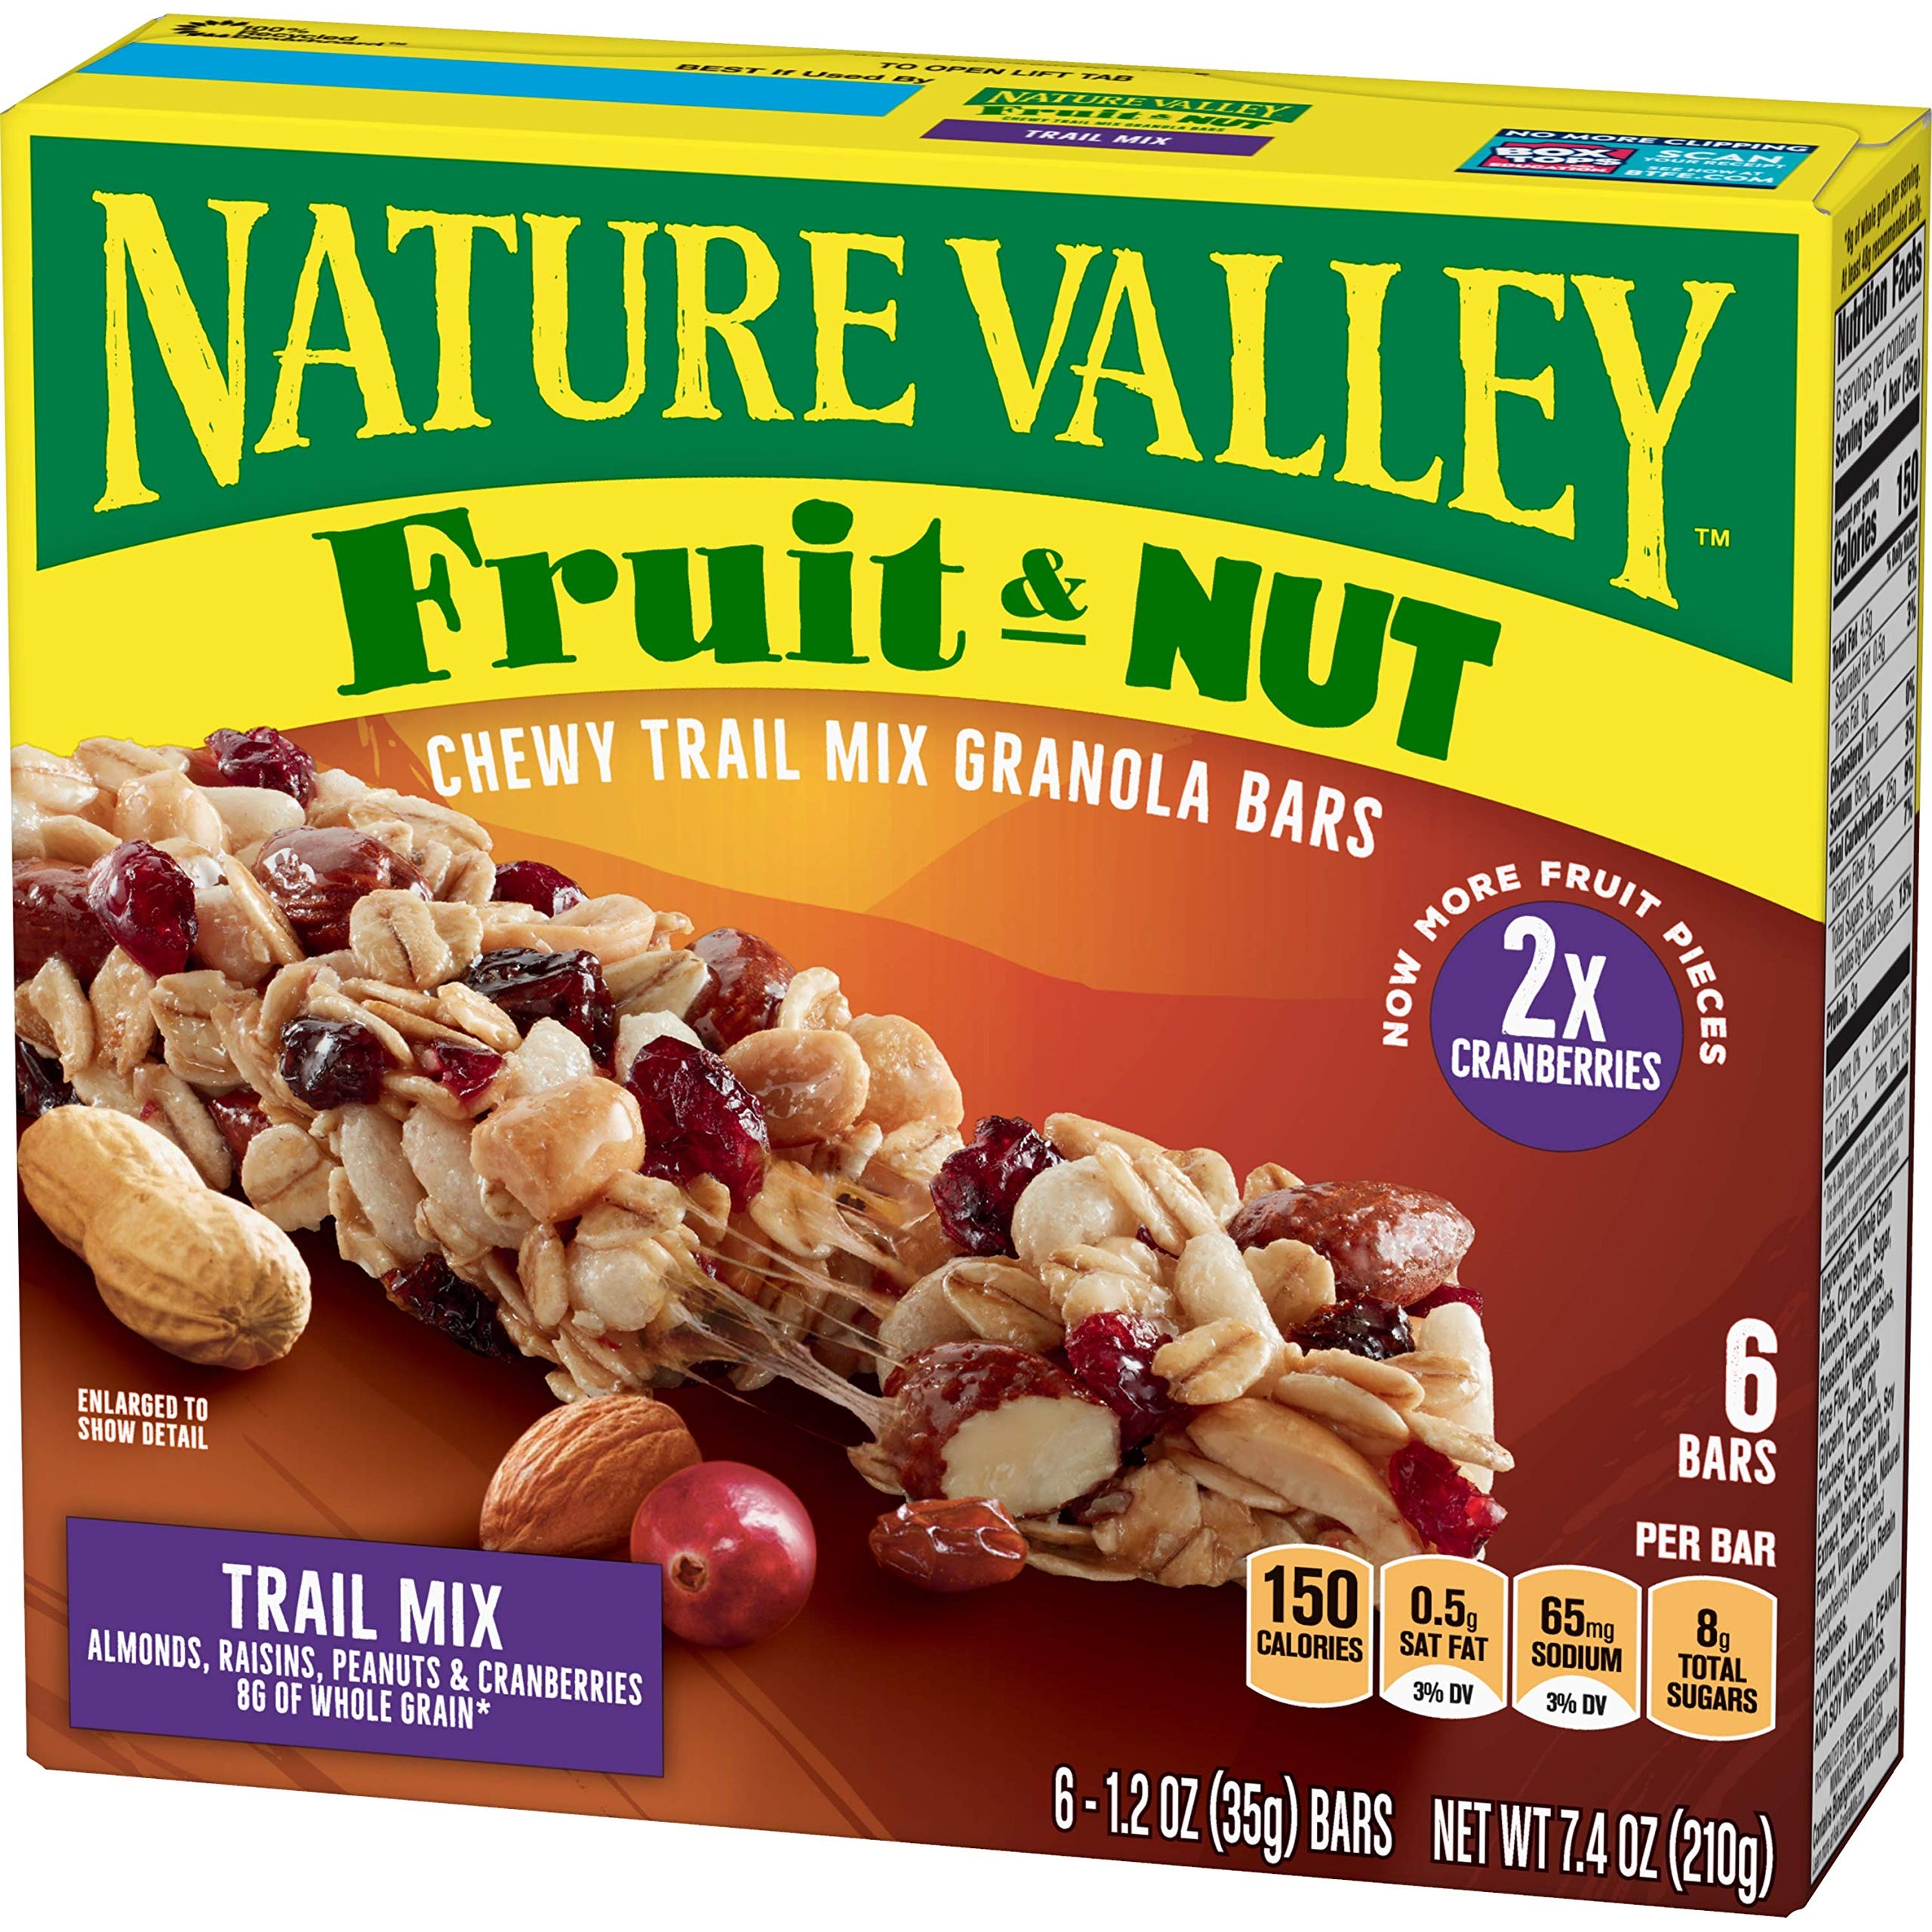
Item Name: Nature Valley Chewy Granola Bar, Trail Mix, Fruit and Nut, 6 Bars - 1.2 oz
Bullet Point 1: REAL INGREDIENTS: Chewy granola bars are made with real almonds, raisins, peanuts and cranberries
Bullet Point 2: WHOLESOME SNACK BAR: Delicious ingredients that’s made with whole grain oats for a chewy, satisfying snack
Bullet Point 3: SWEET & CHEWY: Filled with nuts, dried cranberries and raisins for a taste you’ll love
Bullet Point 4: PERFECTLY PORTABLE: Easy, wholesome bites for breakfast, snack time or an on-the-go invigorating treat
Bullet Point 5: BOX CONTAINS: 6 individual bars, 1.2 oz each
Value: 6.0
Unit: Count

Price: 4.14